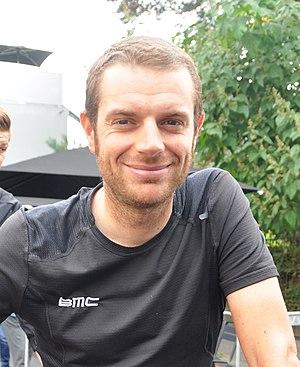
Damiano Caruso, né le 12 octobre 1987 à Raguse en Sicile, est un coureur cycliste italien. Il a, entre autres, terminé huitième du Tour d'Italie en 2015, neuvième du Tour d'Espagne en 2014 et onzième du Tour de France en 2017. Il fait actuellement partie de la formation Bahrain-McLaren.